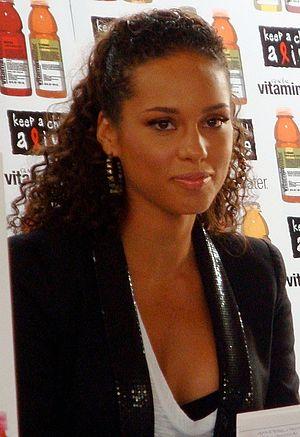
Alicia Keys, de son vrai nom Alicia Augello-Cook, née le 25 janvier 1981 dans le quartier de Harlem à New York, est une pianiste, chanteuse, auteure-compositrice-interprète, actrice et productrice américaine.